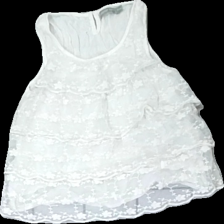
View: front
Type: Tank top
Category: Children
Brand: Not in the list
Brand text on label: coaster girl
Colors: White
Material: 100% visc
Pattern: Embroidered
Cut: C-collar, Loose
Size: 134
Season: All
Stains: Minor
Smell: Minor
Damage: extra hål pga lösa trådar
Damage 2: extra hål pga lösa trådar
Price range: <50
Recommended usage: Export
Comment: gulnad, dragna trådar